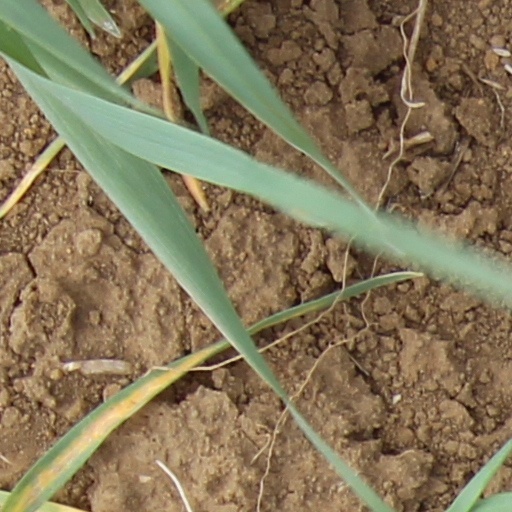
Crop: wheat